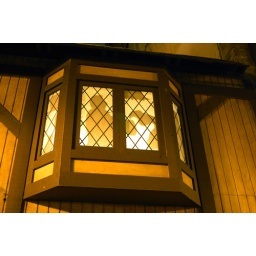
Fake cheer in a fake window on a fake floor in a fake old building. I understand it's actually a pretty good pub, though.